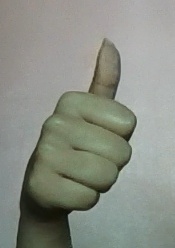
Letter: aleff